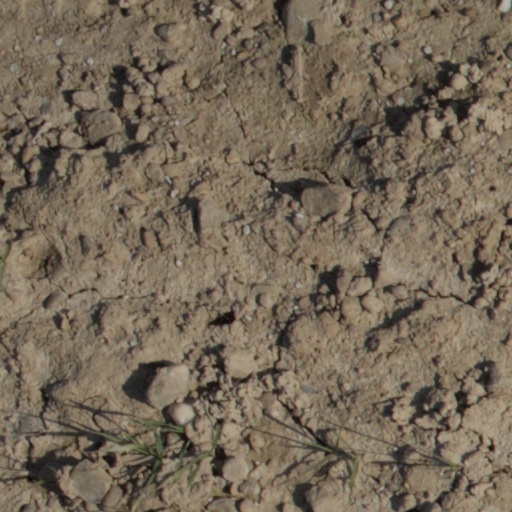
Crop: wheat